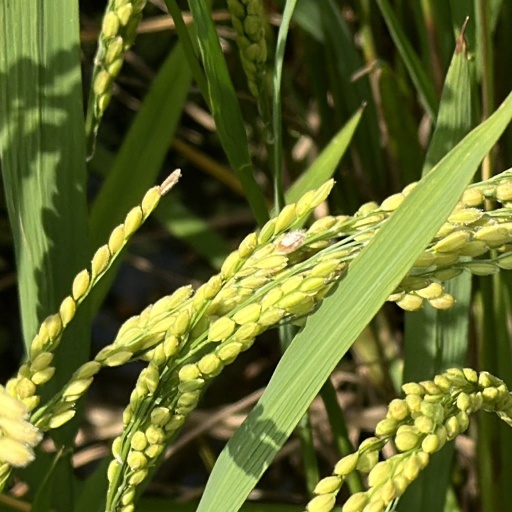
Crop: rice